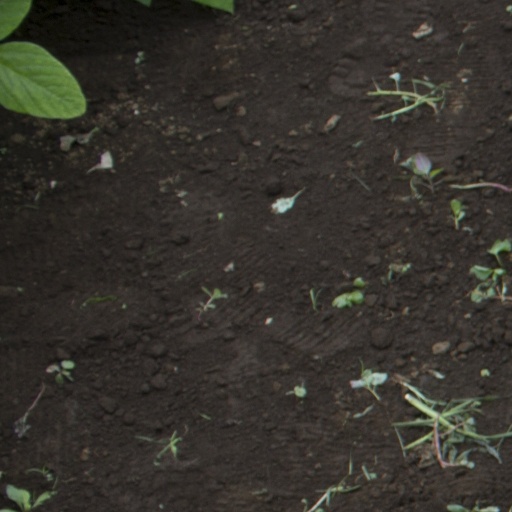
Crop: soybean